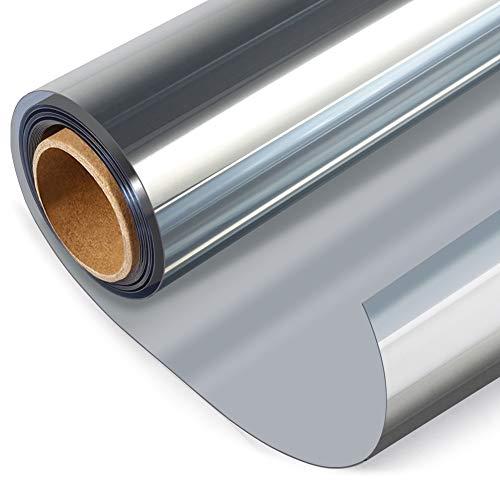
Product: HIDBEA One Way Mirror Window Privacy Film with UV Blocking Heat Control No Glue Static Cling Reflective Glass Tint for Home Kitchen Bathroom Office Living Room, 35.4 inches x 32.8 feet, Silver
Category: Home & Kitchen | Home Décor | Window Treatments | Window Stickers & Films | Window Films
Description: The reflective window film comes in multiple sizes and 4 colors: Silver, Black-Silver, blue-silver, brown-silver.
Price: $91.90
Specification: ProductDimensions:35.4x2.3x2.3inches|ItemWeight:5.67pounds|ShippingWeight:5.7pounds(Viewshippingratesandpolicies)|Manufacturer:HIDBEA|ASIN:B07FT7P43S|Itemmodelnumber:WindowFilmPrivacy